Pantsir missile system

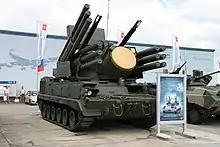
An alternative mounting of anti-aircraft complex Pantsir-S1 on a tracked GM-352 chassis

For its main radar station, early detection in height may be between 0–60° or 26–82° depending on the mode. In 2013, there was a variant with two radar stations for early detection, standing back to back. The system has a modular structure which enables a fast and easy replacement of any part.